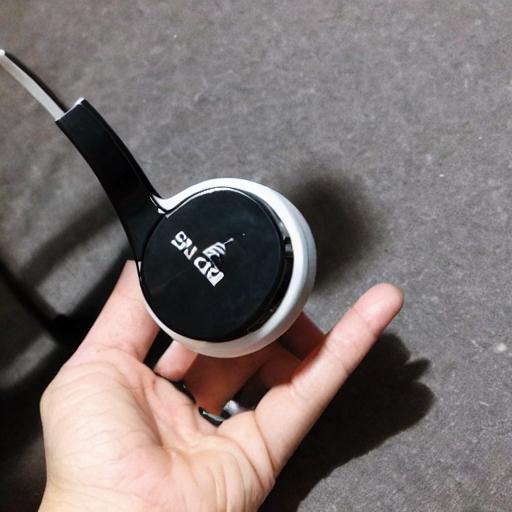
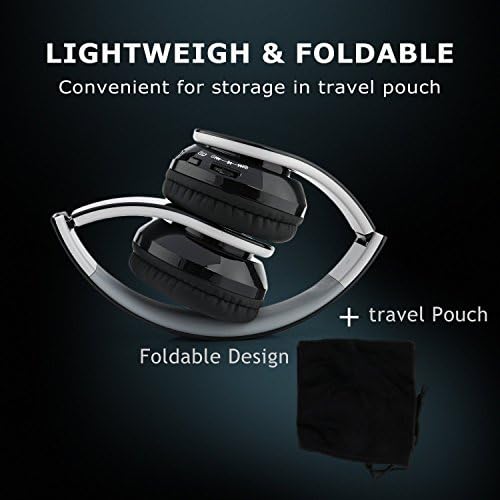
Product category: headphones
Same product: no